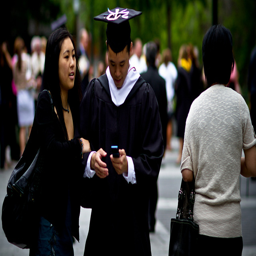
Two people standing together in a crowd of people.
A graduate walking down the street looking at his phone.
People standing and walking around at a graduation.
A woman holding on to a graduate who is using his smart phone.
A school graduate is viewing his phone whit hes girlfriend beside him